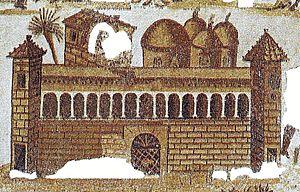
La mosaïque du seigneur Julius est une mosaïque datée de la fin du IVᵉ siècle et retrouvée sur le site archéologique de Carthage. Elle est actuellement conservée au musée national du Bardo.